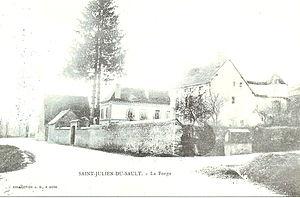
La forge de Saint-Julien-du-Sault (Yonne) France
Saint-Julien-du-Sault est une commune française située dans le département de l'Yonne, en région Bourgogne-Franche-Comté.